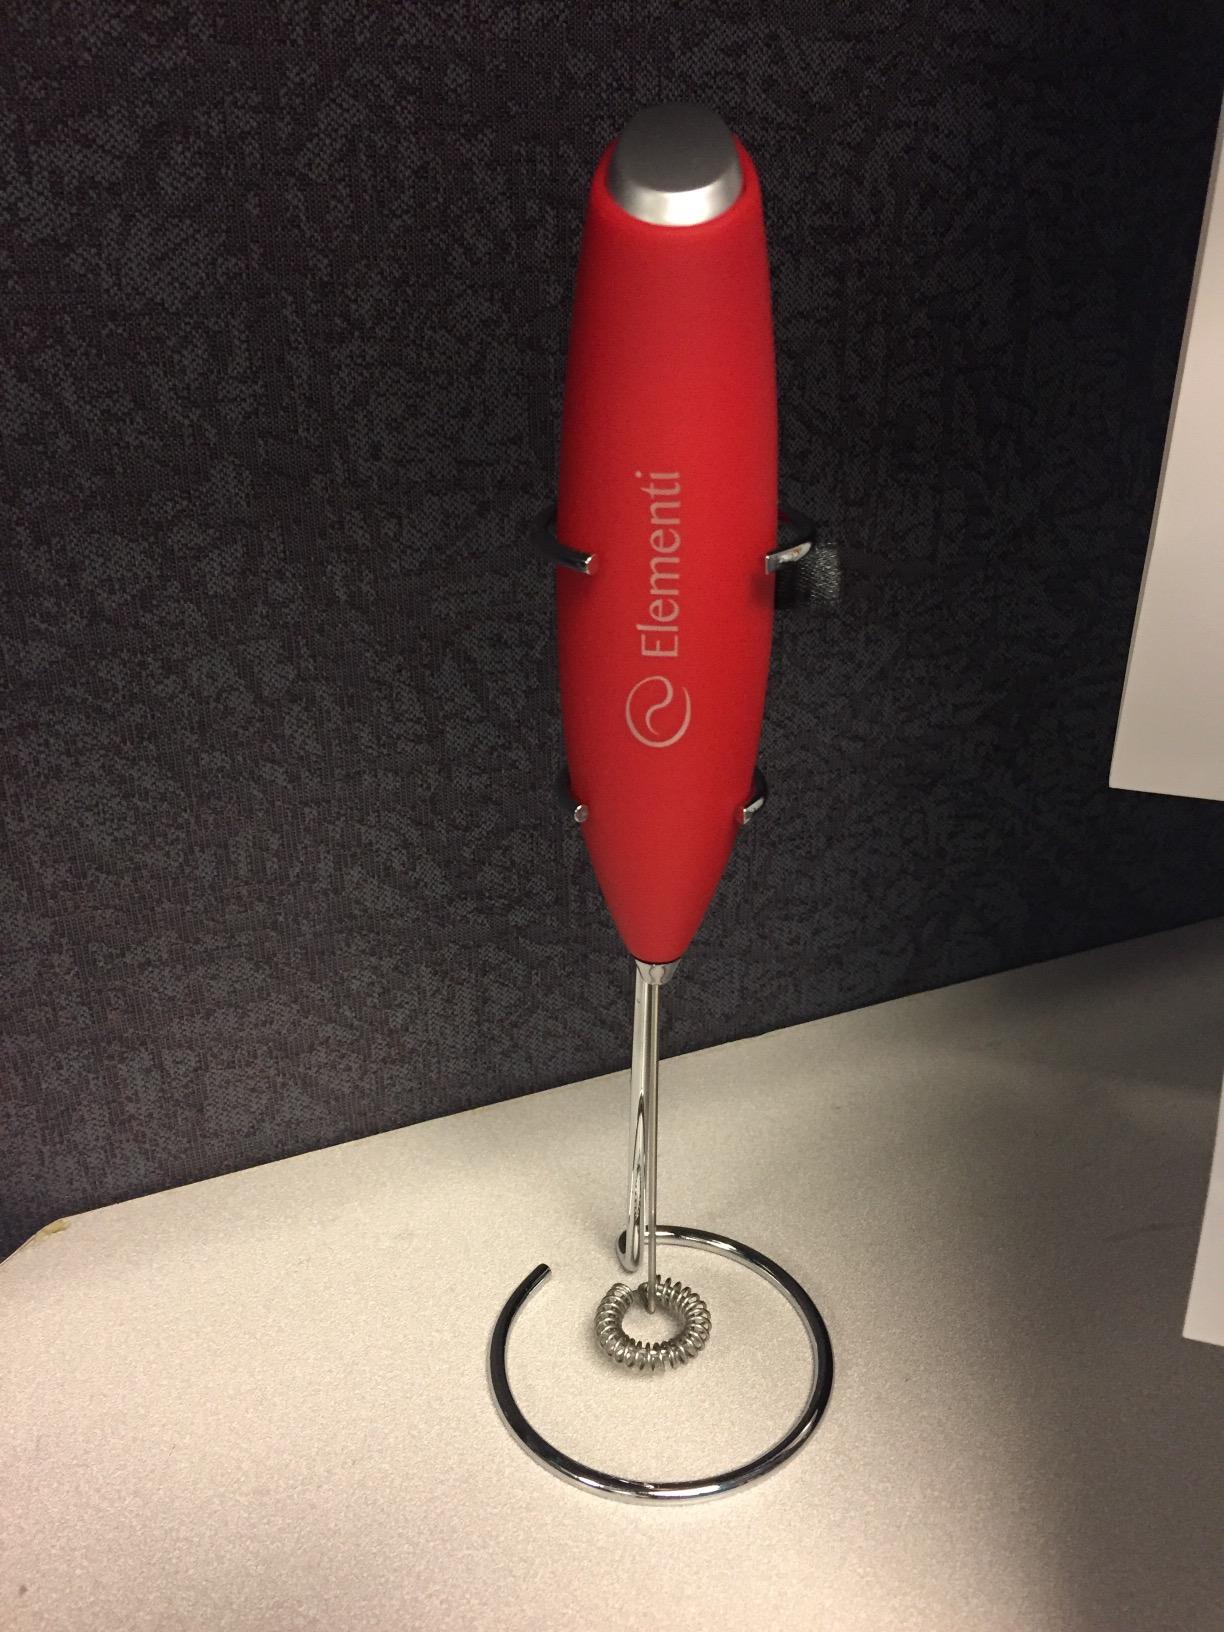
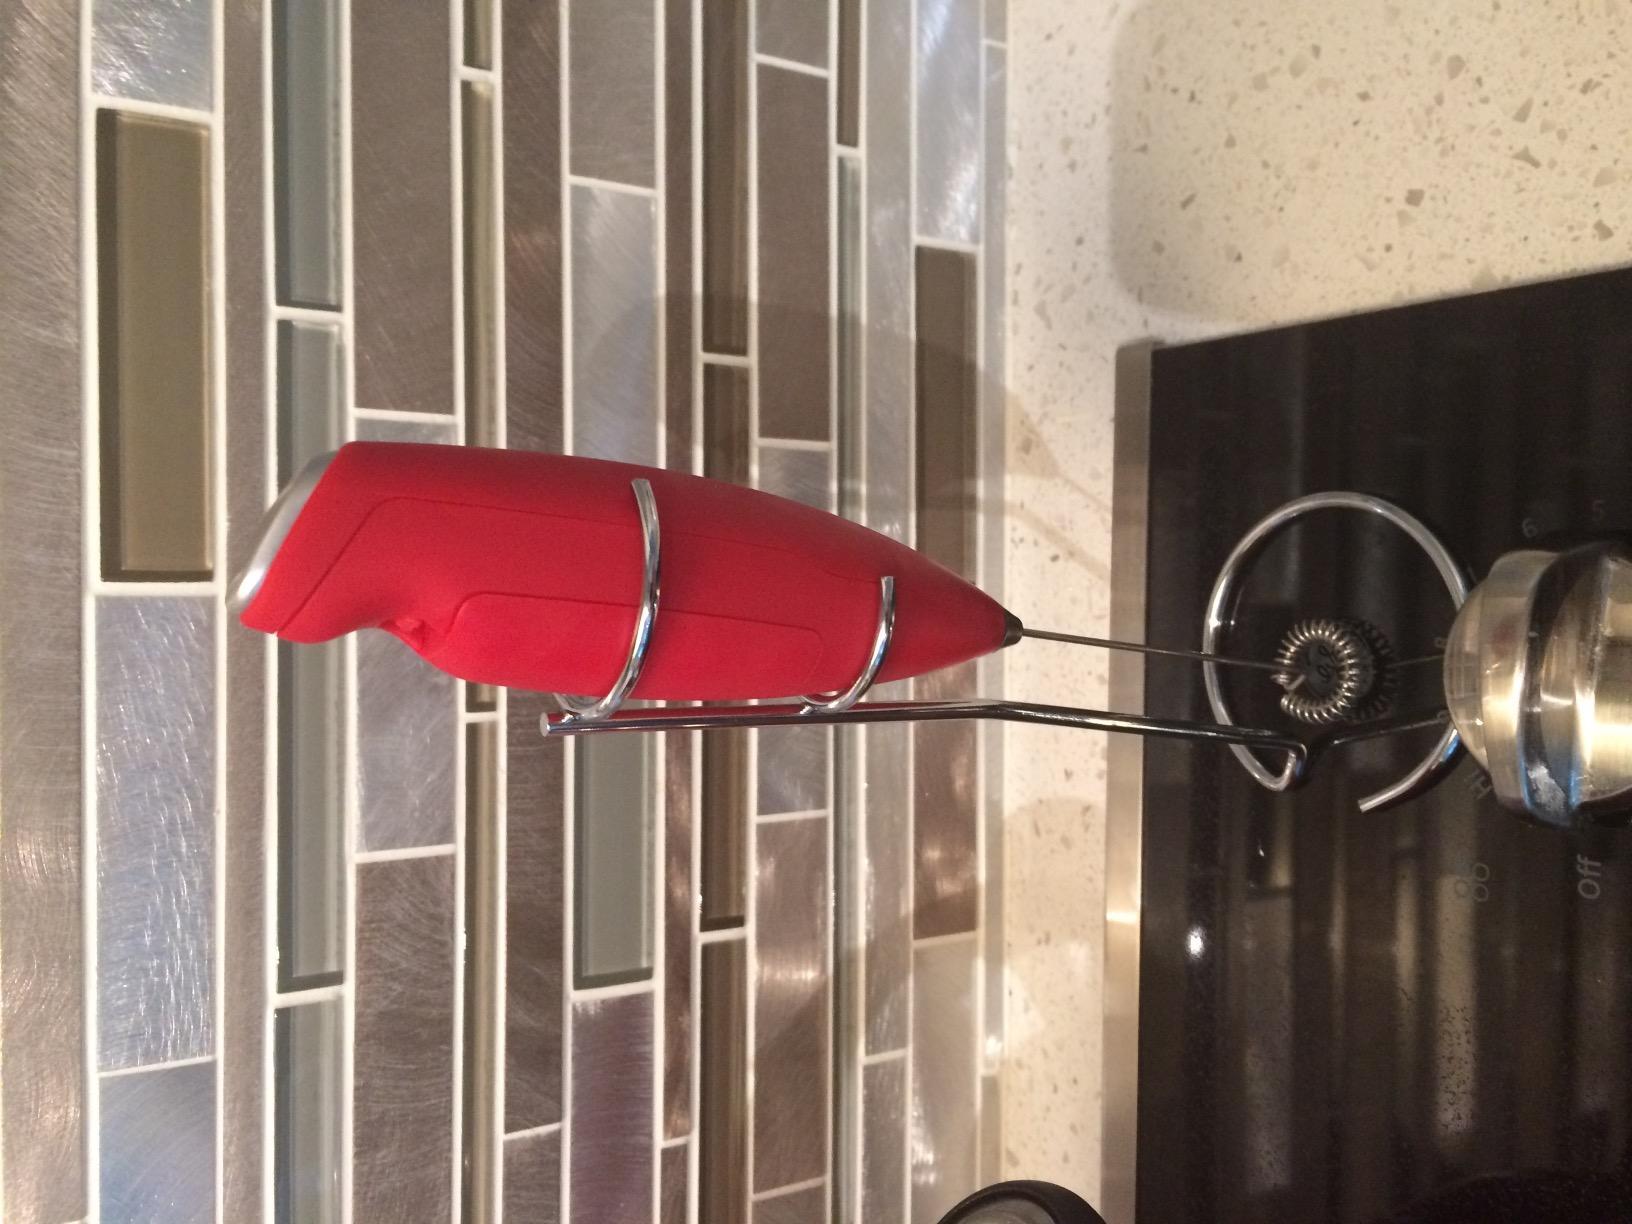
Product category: items_mixer
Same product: yes